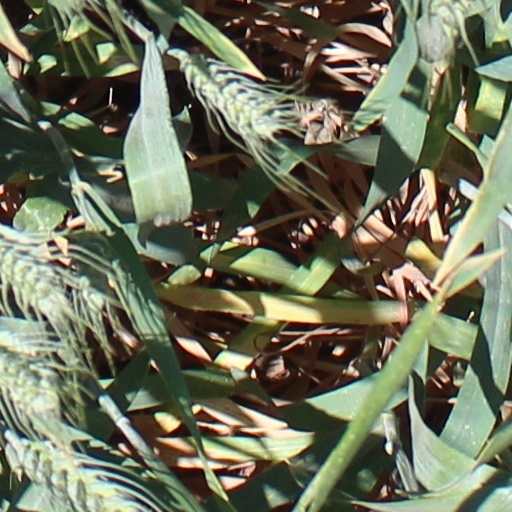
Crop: wheat